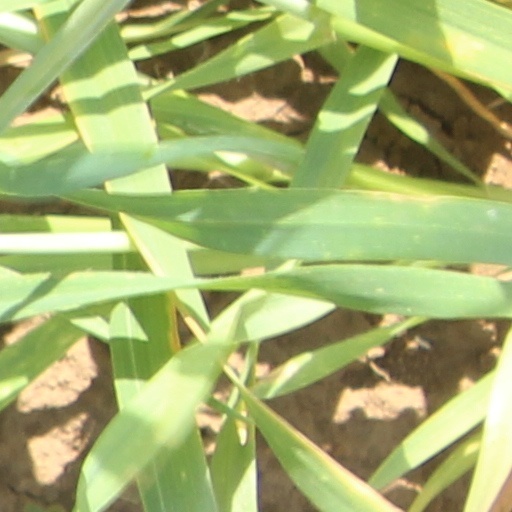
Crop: wheat